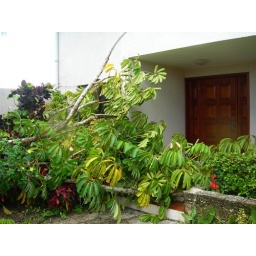
My front door blocked by a tree